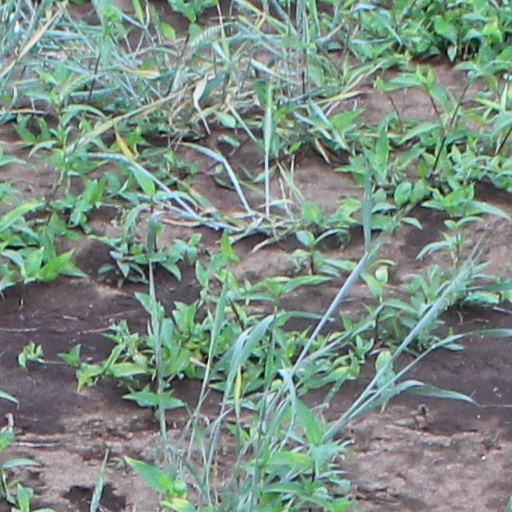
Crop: wheat